Exposed (Indian TV series)

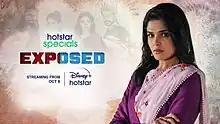

Exposed is an Indian Telugu-language drama thriller series that premiered on 6 October 2022 on Disney+ Hotstar. Produced under the banner RK Teleshow, it stars Chennamaneni Vasudeva Rao and Harshitha B.